Evolution

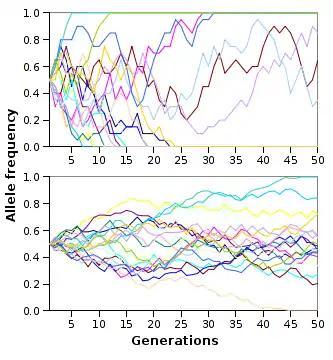
Simulation of genetic drift of 20 unlinked alleles in populations of 10 (top) and 100 (bottom). Drift to fixation is more rapid in the smaller population.

Genetic drift is the random fluctuation of allele frequencies within a population from one generation to the next. When selective forces are absent or relatively weak, allele frequencies are equally likely to "drift" upward or downward in each successive generation because the alleles are subject to sampling error. This drift halts when an allele eventually becomes fixed, either by disappearing from the population or by replacing the other alleles entirely. Genetic drift may therefore eliminate some alleles from a population due to chance alone. Even in the absence of selective forces, genetic drift can cause two separate populations that begin with the same genetic structure to drift apart into two divergent populations with different sets of alleles.